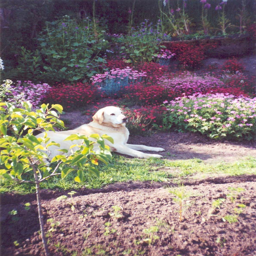
doobie my labrador in the garden